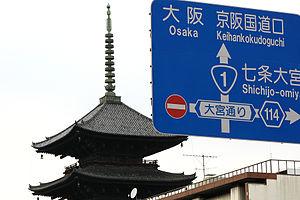
Le Tōkaidō ou Tokaïdo est un axe de circulation japonais important entre Tokyo, Kyoto, Osaka et Kobe.